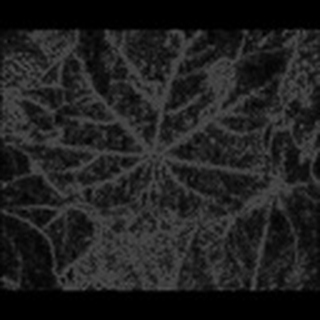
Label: healthy_cotton